Mahoromatic

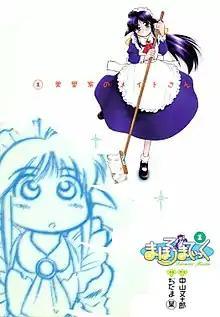
Cover of the first manga volume of "Mahoromatic"

is a Japanese manga series written by Bunjūrō Nakayama and illustrated by Bow Ditama. The series follows Mahoro, a female android former soldier who, driven by guilt from her actions during her combat days, decides to dedicate the rest of her life to serving the son of her late commander as a maid. Originally serialized by Wani Books in "Comic Gum" magazine between 1998 and 2004, it was also compiled into eight tankōbon volumes.